Eastern Catholic Churches

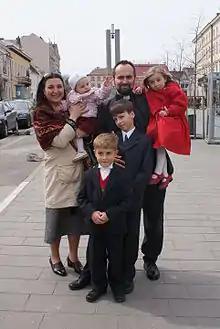
Romanian Eastern Catholic priest from Romania with his family

The Eastern Catholic churches are in full communion with the whole Catholic Church. While they accept the canonical authority of the Holy See of Rome, they retain their distinctive liturgical rites, laws, customs and traditional devotions, and have their own theological emphases. Terminology may vary: for instance, "diocese" and "eparchy", "vicar general" and "protosyncellus", "confirmation" and "chrismation" are respectively Western and Eastern terms for the same realities. The mysteries (sacraments) of baptism and chrismation are generally administered, according to the ancient tradition of the church, one immediately after the other. Infants who are baptized and chrismated are also given the Eucharist.